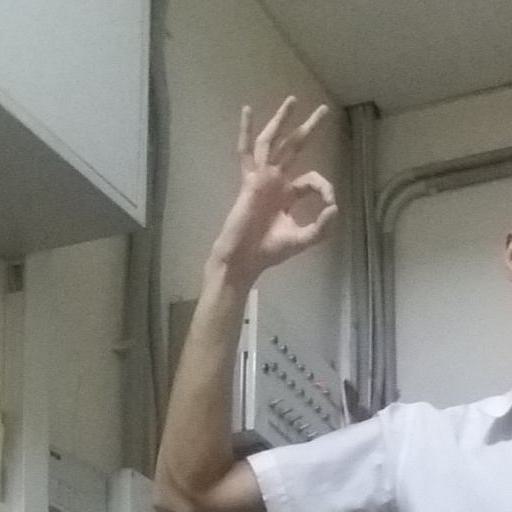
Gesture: ok